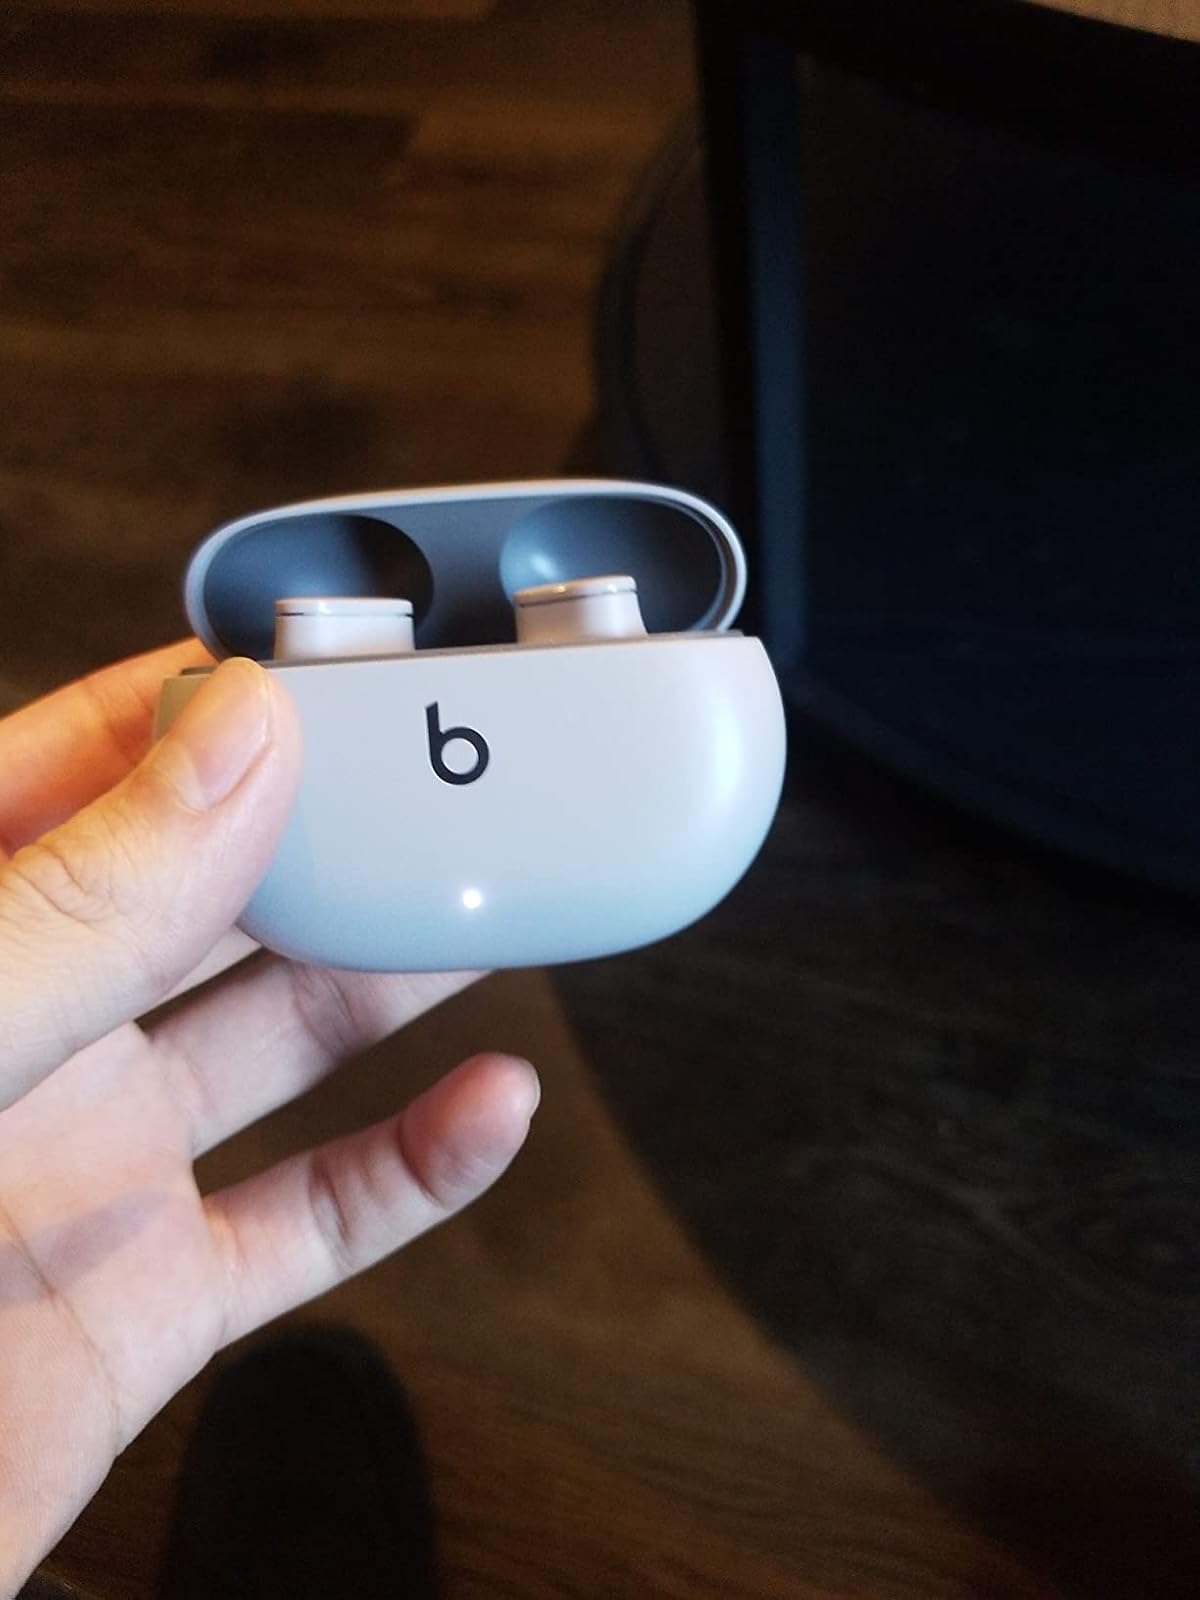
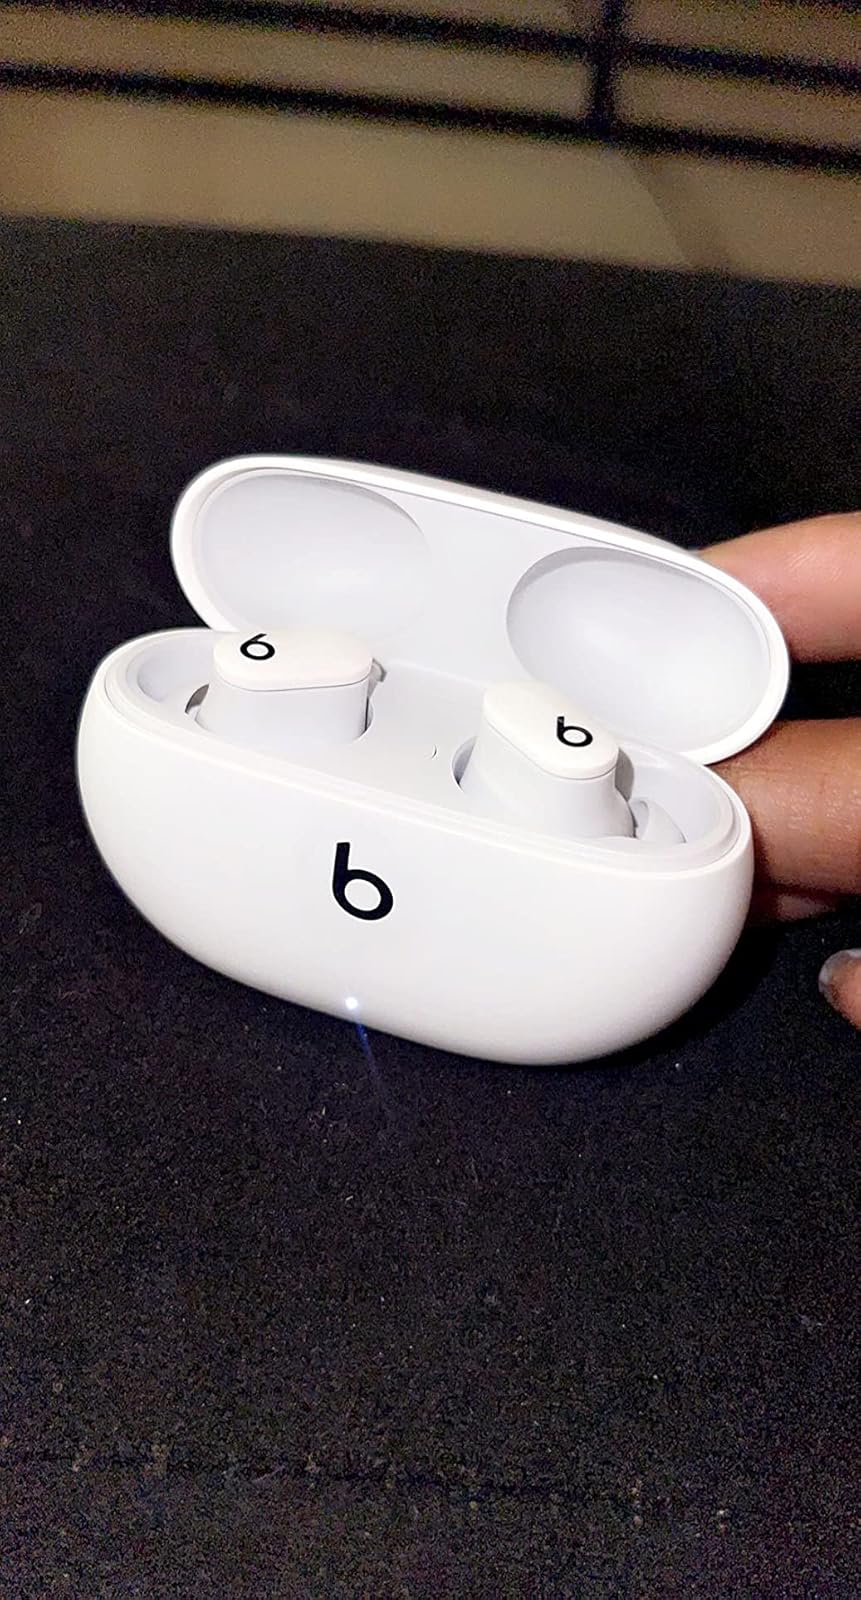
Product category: earbuds
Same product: no